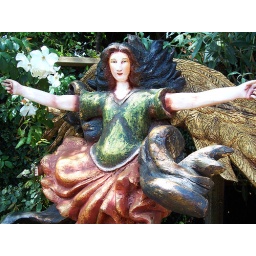
I love this thing! This was in Seal beach at the Fernandez house (Manny and Patty)